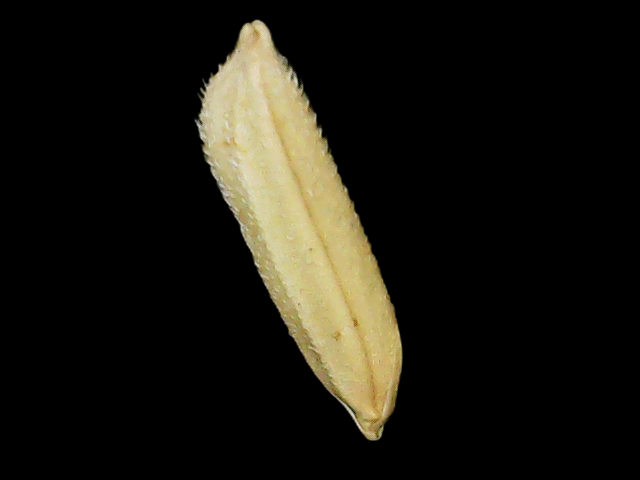
Rice variety: Binadhan26